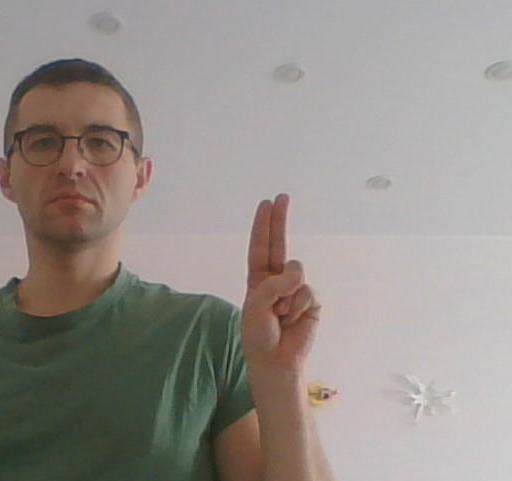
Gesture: two_up